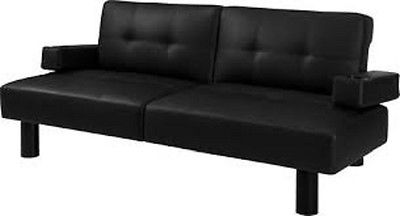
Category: sofa